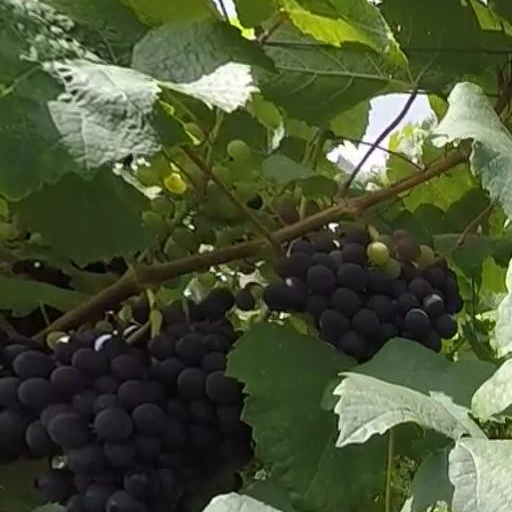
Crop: grape